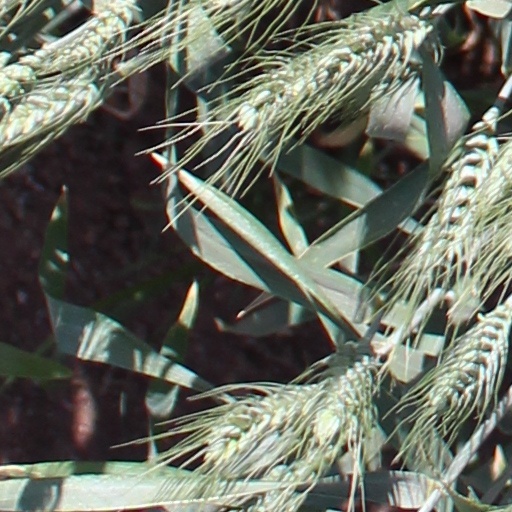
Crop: wheat